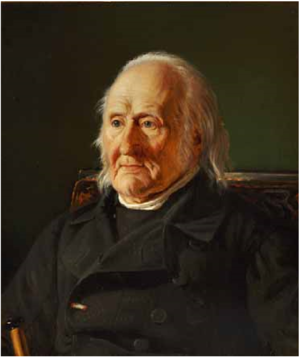
Christopher Friedenreich Hage (1759-1849)
Christopher Friedenreich Hage var købmand.